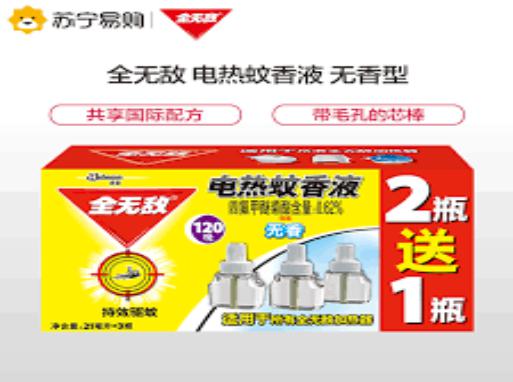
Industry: Necessities